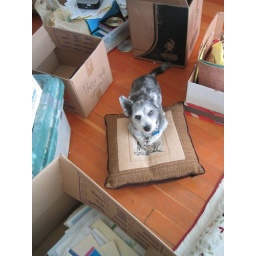
only one pillow left in the house and he found it.